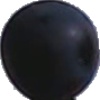
Label: Grape Blue 1